Golden-fronted whitestart

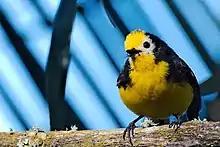
Yellow-fronted Redstart ssp. Myioborus ornatus ornatus

The golden-fronted whitestart (Myioborus ornatus) or the golden-fronted redstart, is a species of bird in the family Parulidae. It is found in forest, woodland and scrub in the Andes of Colombia and far western Venezuela.